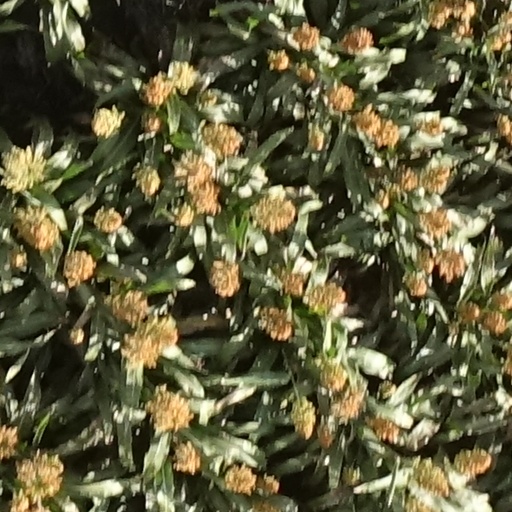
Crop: sorghum